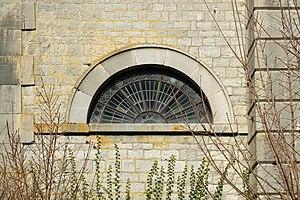
Belgique - Province de Namur - Viroinval - Nismes - église Saint-Lambert (1829)
L'église Saint-Lambert de Nismes est une église de style néo-classique située à Nismes, village de la commune belge de Viroinval situé dans la région de la Calestienne au sud de l'Entre-Sambre-et-Meuse, en province de Namur.